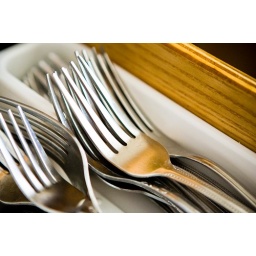
Another photo after walking around the house and not finding anything... :-) The focus could have been improved...